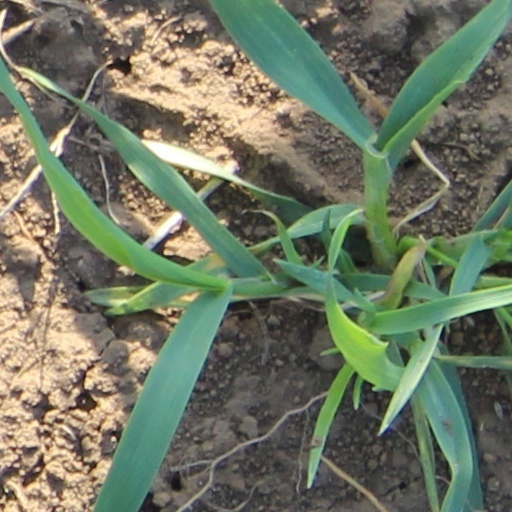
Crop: wheat